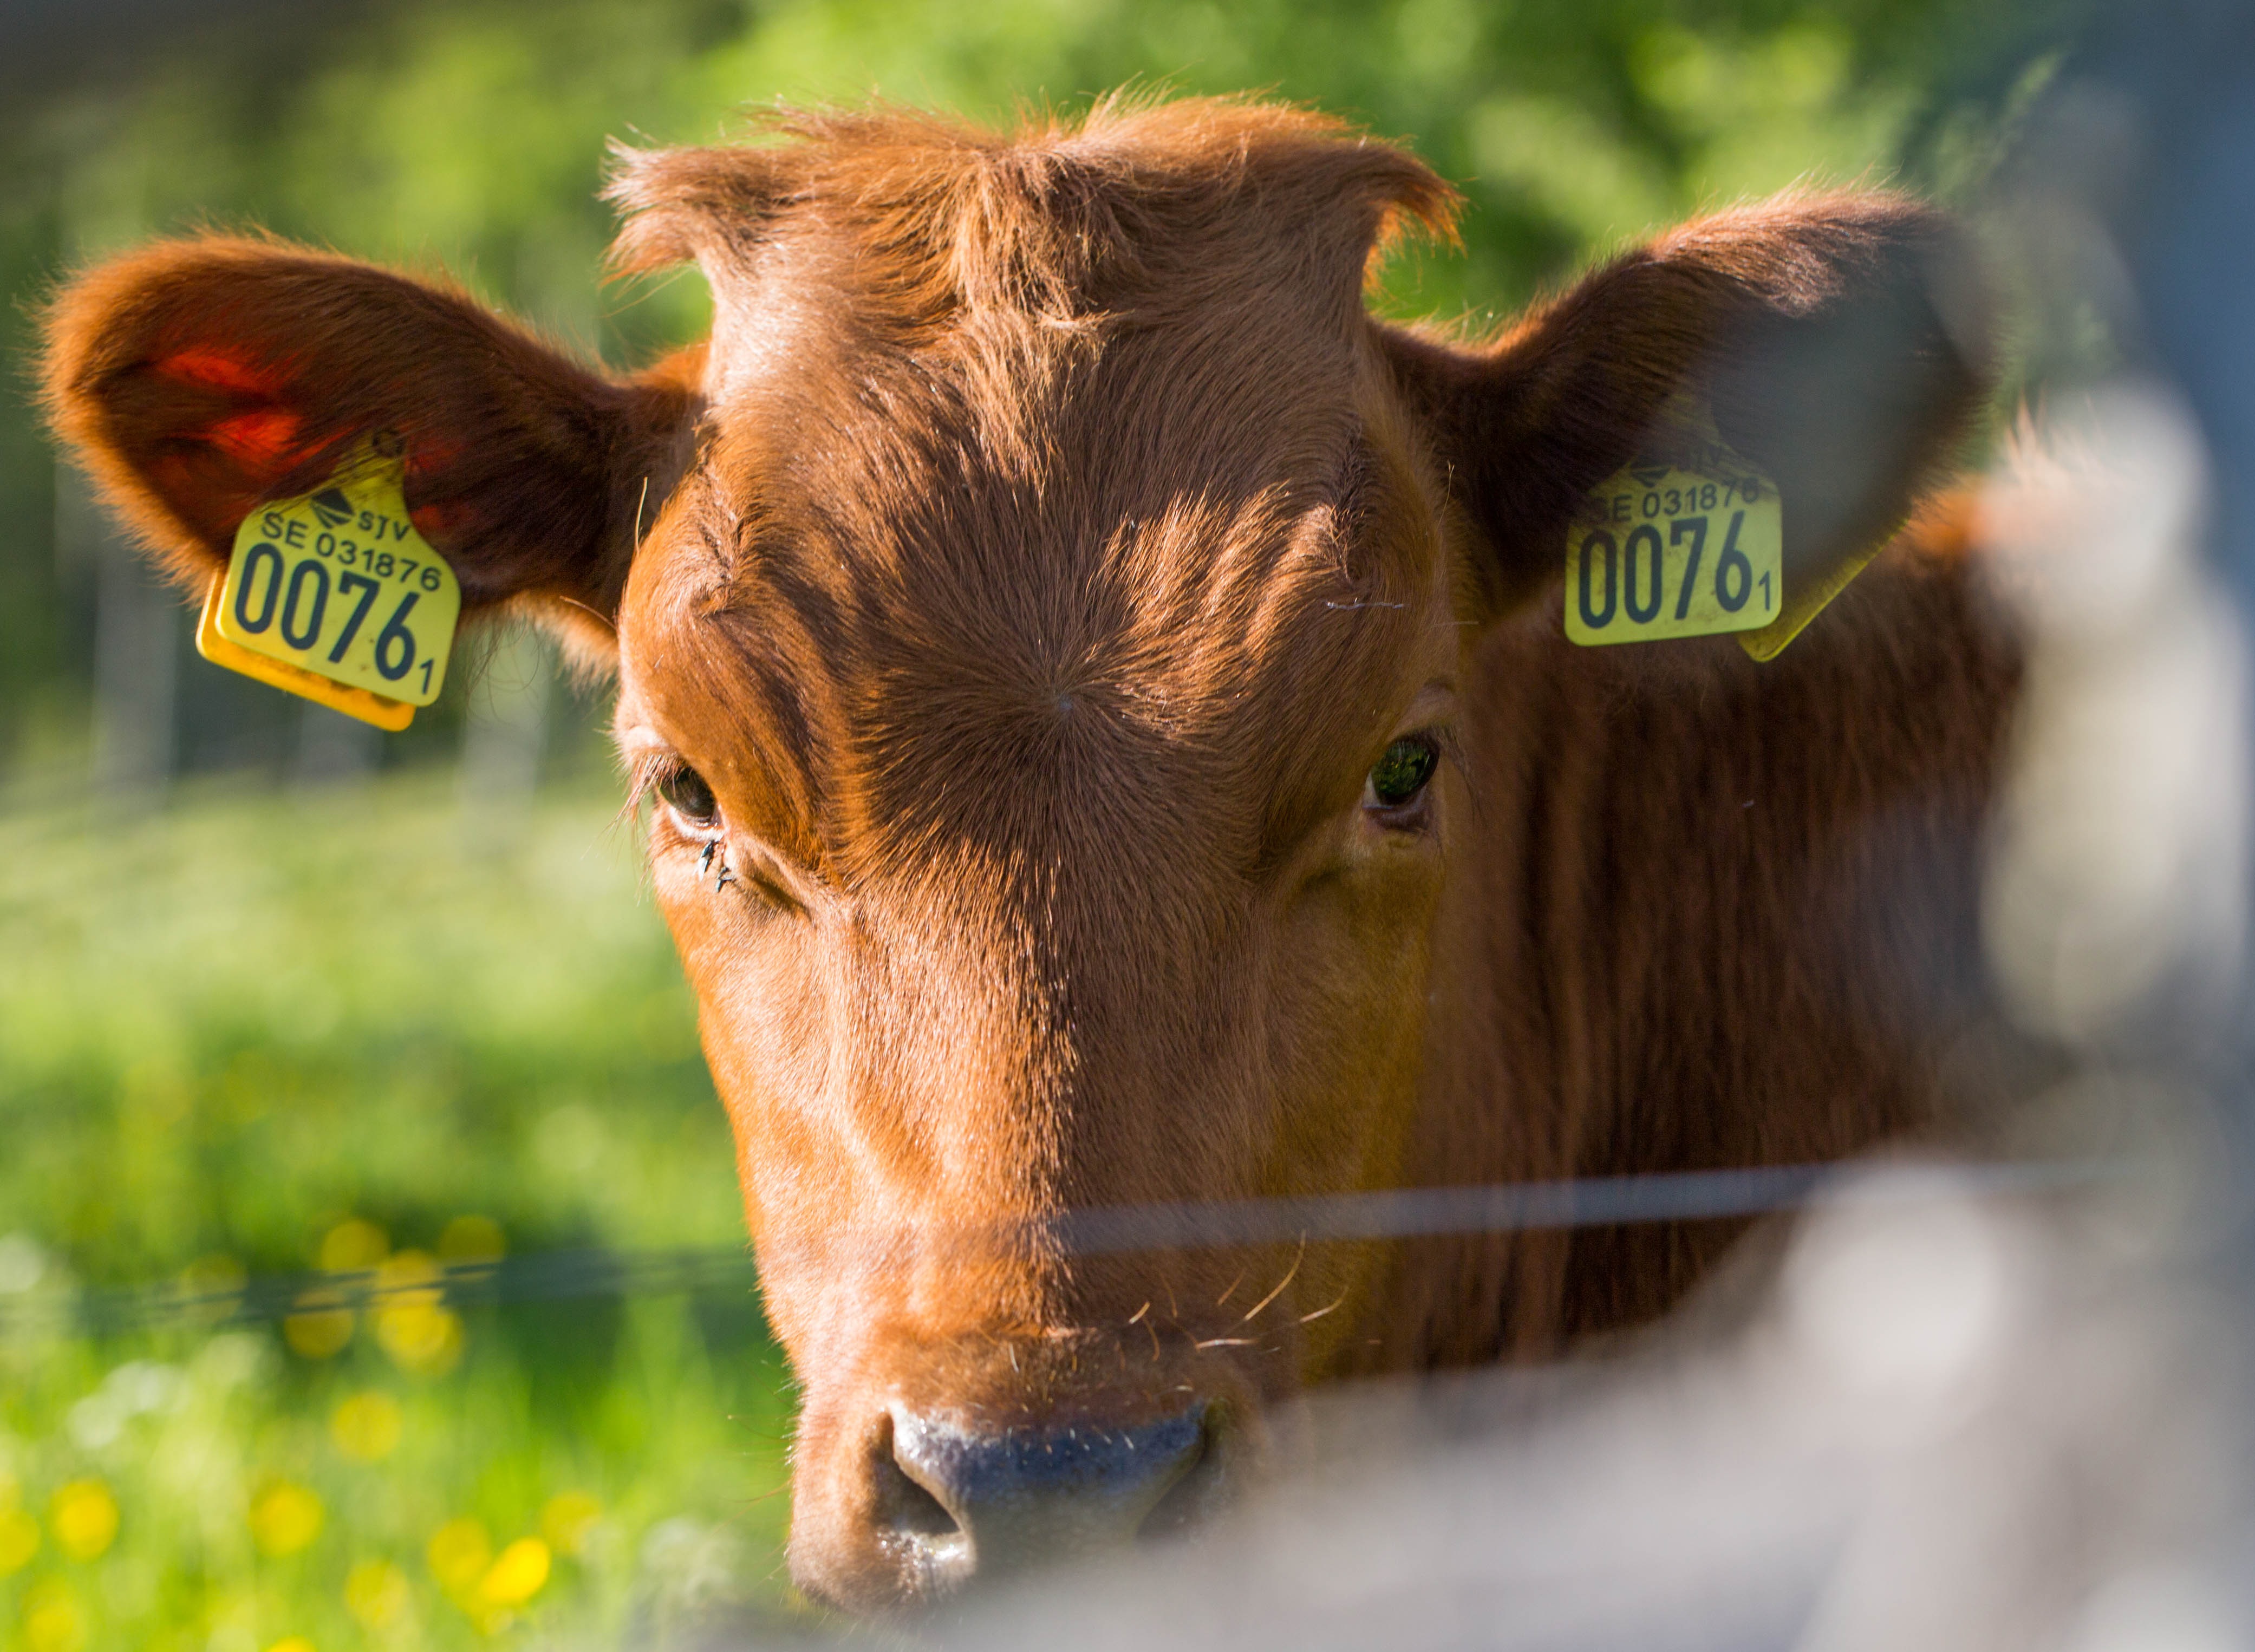
grass, field, meadow, summer, wildlife, pasture, brown, mammal, fauna, calf, close up, bed, animals, vertebrate, ko, hage, dairy cow, rural life, cattle like mammal